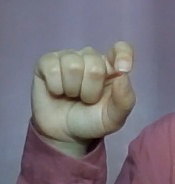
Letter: fa